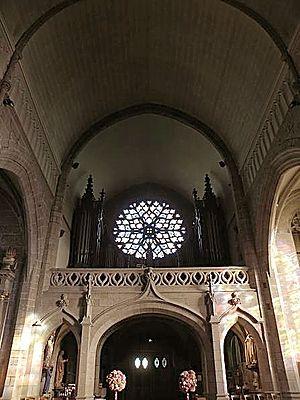
Grandes-Orgues Debierre de l'Église Saint-Léonard de Fougères (35).
Cette liste prend en compte les orgues de Bretagne classés uniquement, au titre objet ou immeuble, que ce soit pour leur buffet ou leur partie instrumentale et répertoriés dans la base Palissy des Monuments historiques de France. La section Reprises recense les modifications les plus importantes. Dans certains cas le classement du buffet intègre également la tribune. À défaut de précision, le classement est réputé acquis au titre objet mais les initiales I.D. signifient au titre Immeuble par Destination et I. au titre Immeuble.
Saint-Léonard de Fougères est une des églises paroissiales de Fougères, en France. Elle est située dans la haute ville au voisinage immédiat de l'hôtel de ville et du jardin public. L'impasse Saint-Léonard la sépare du siège de la Chambre de commerce et d'industrie du pays de Fougères.